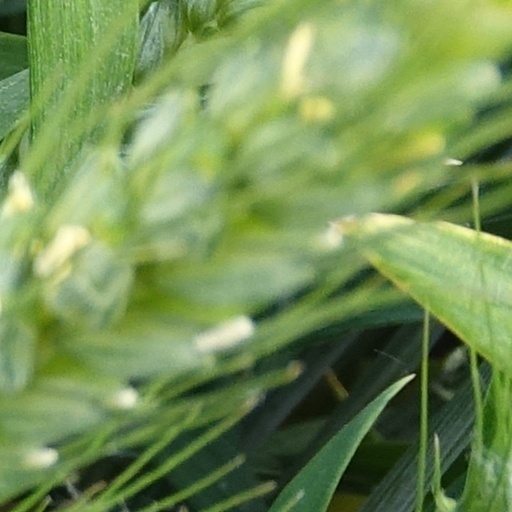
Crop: wheat